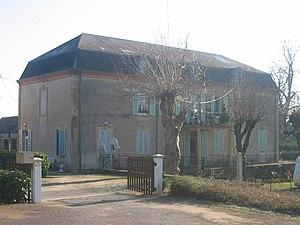
Chateau des Bécauds (Neuilly en Donjon)
Neuilly-en-Donjon est une commune française, située dans le département de l'Allier en région Auvergne-Rhône-Alpes.